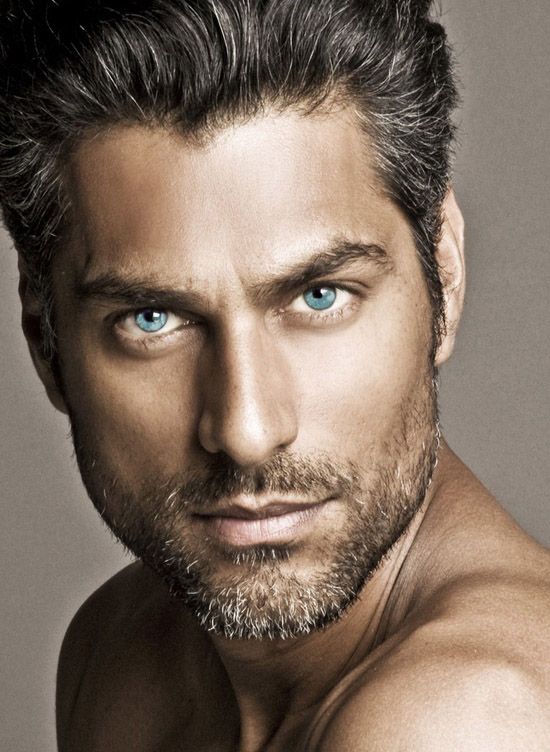
Label: Colored